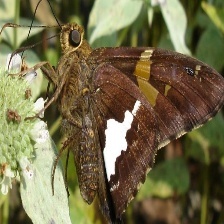
Species: SILVER SPOT SKIPPER